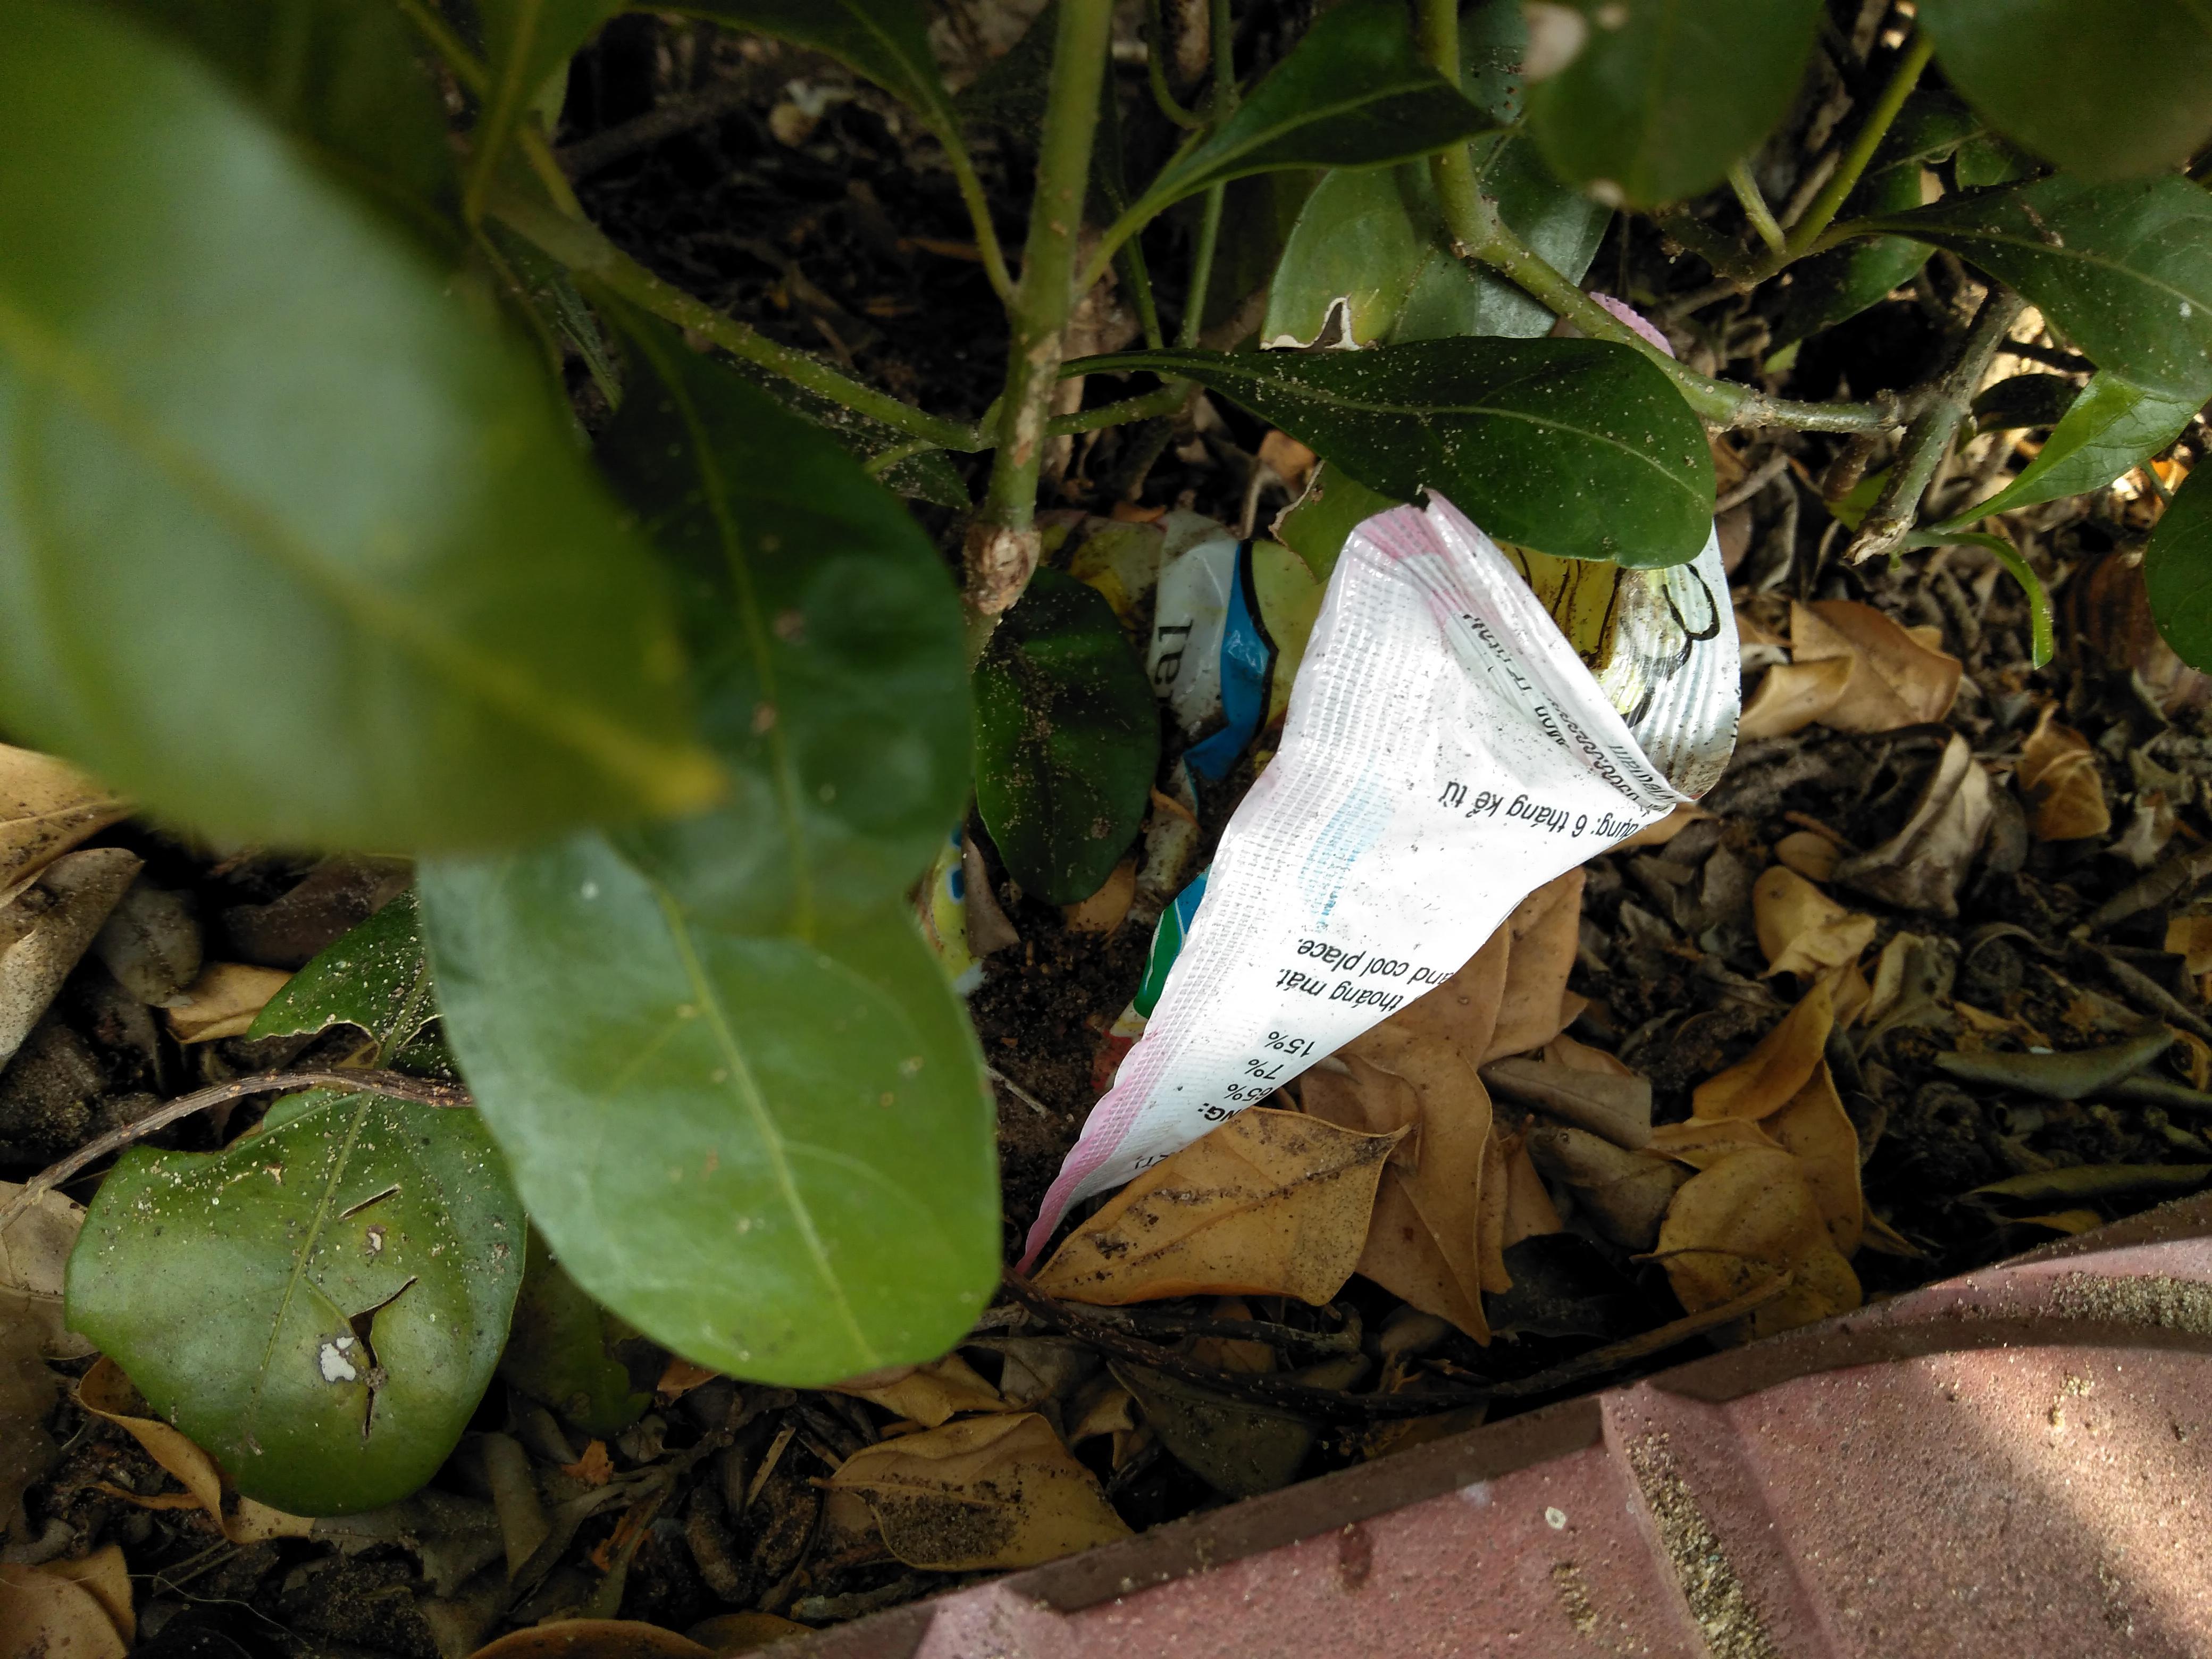
Object: Other plastic wrapper (Plastic bag & wrapper)